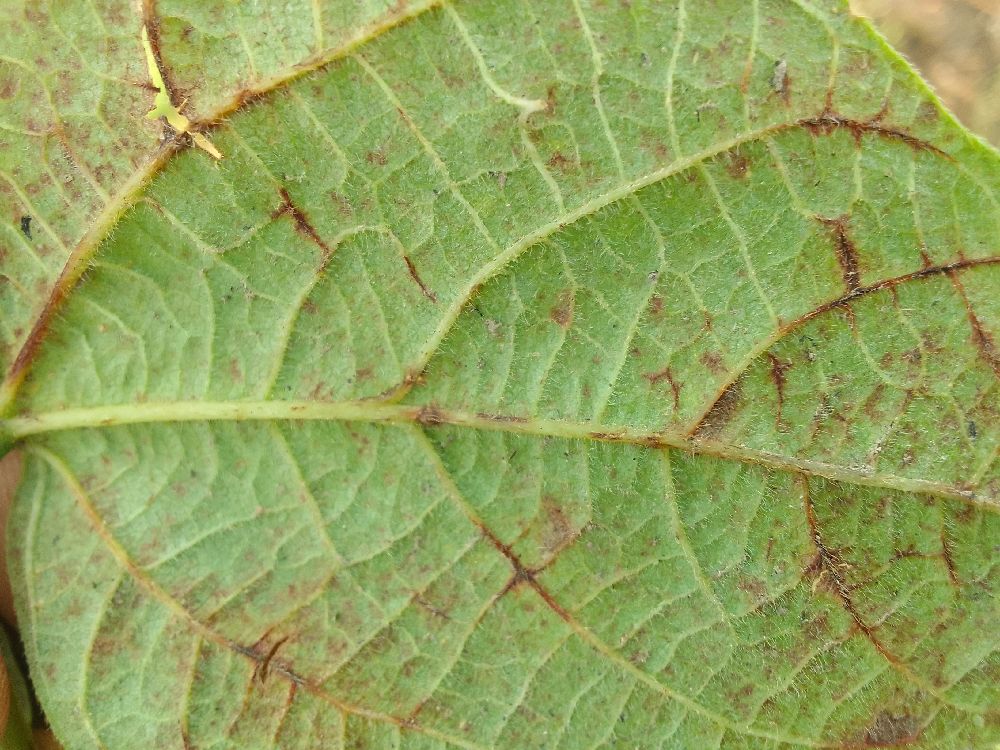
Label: anthracnose